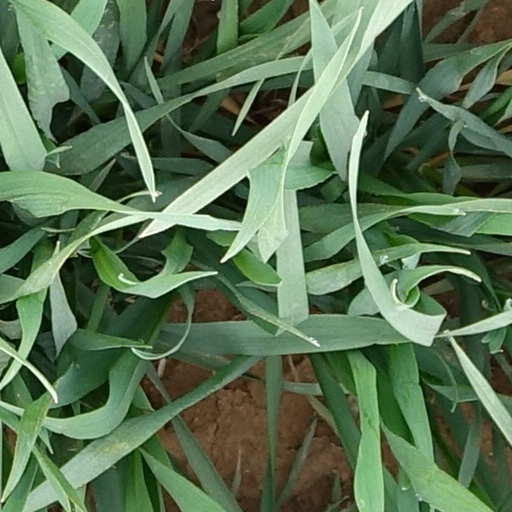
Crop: wheat